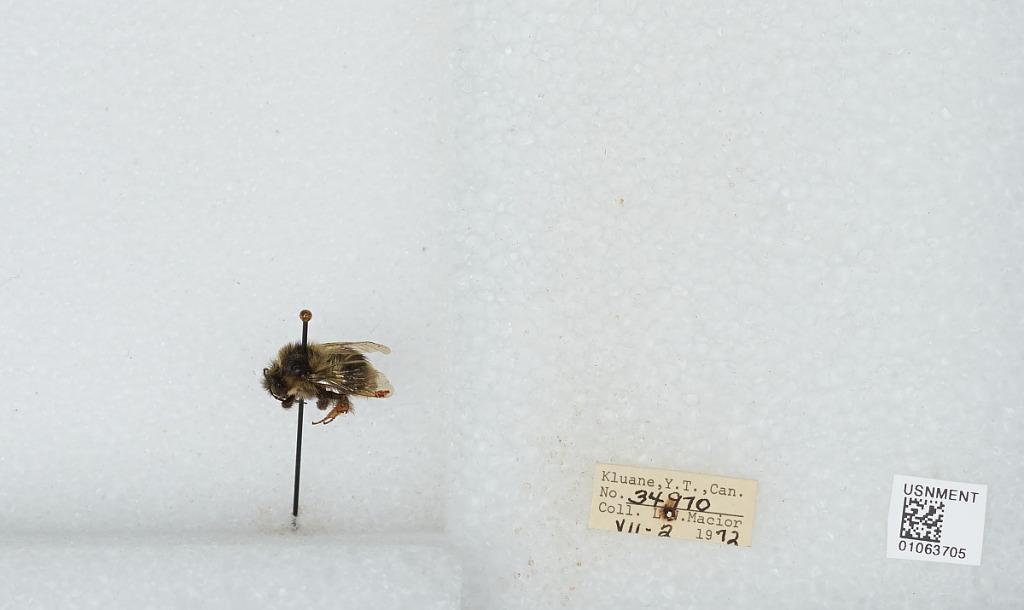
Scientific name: Bombus bifarius nearcticus
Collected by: L. Macior
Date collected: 1972-7-2
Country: Canada
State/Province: Yukon Territory
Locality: Kluane
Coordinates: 60.75, -139.5